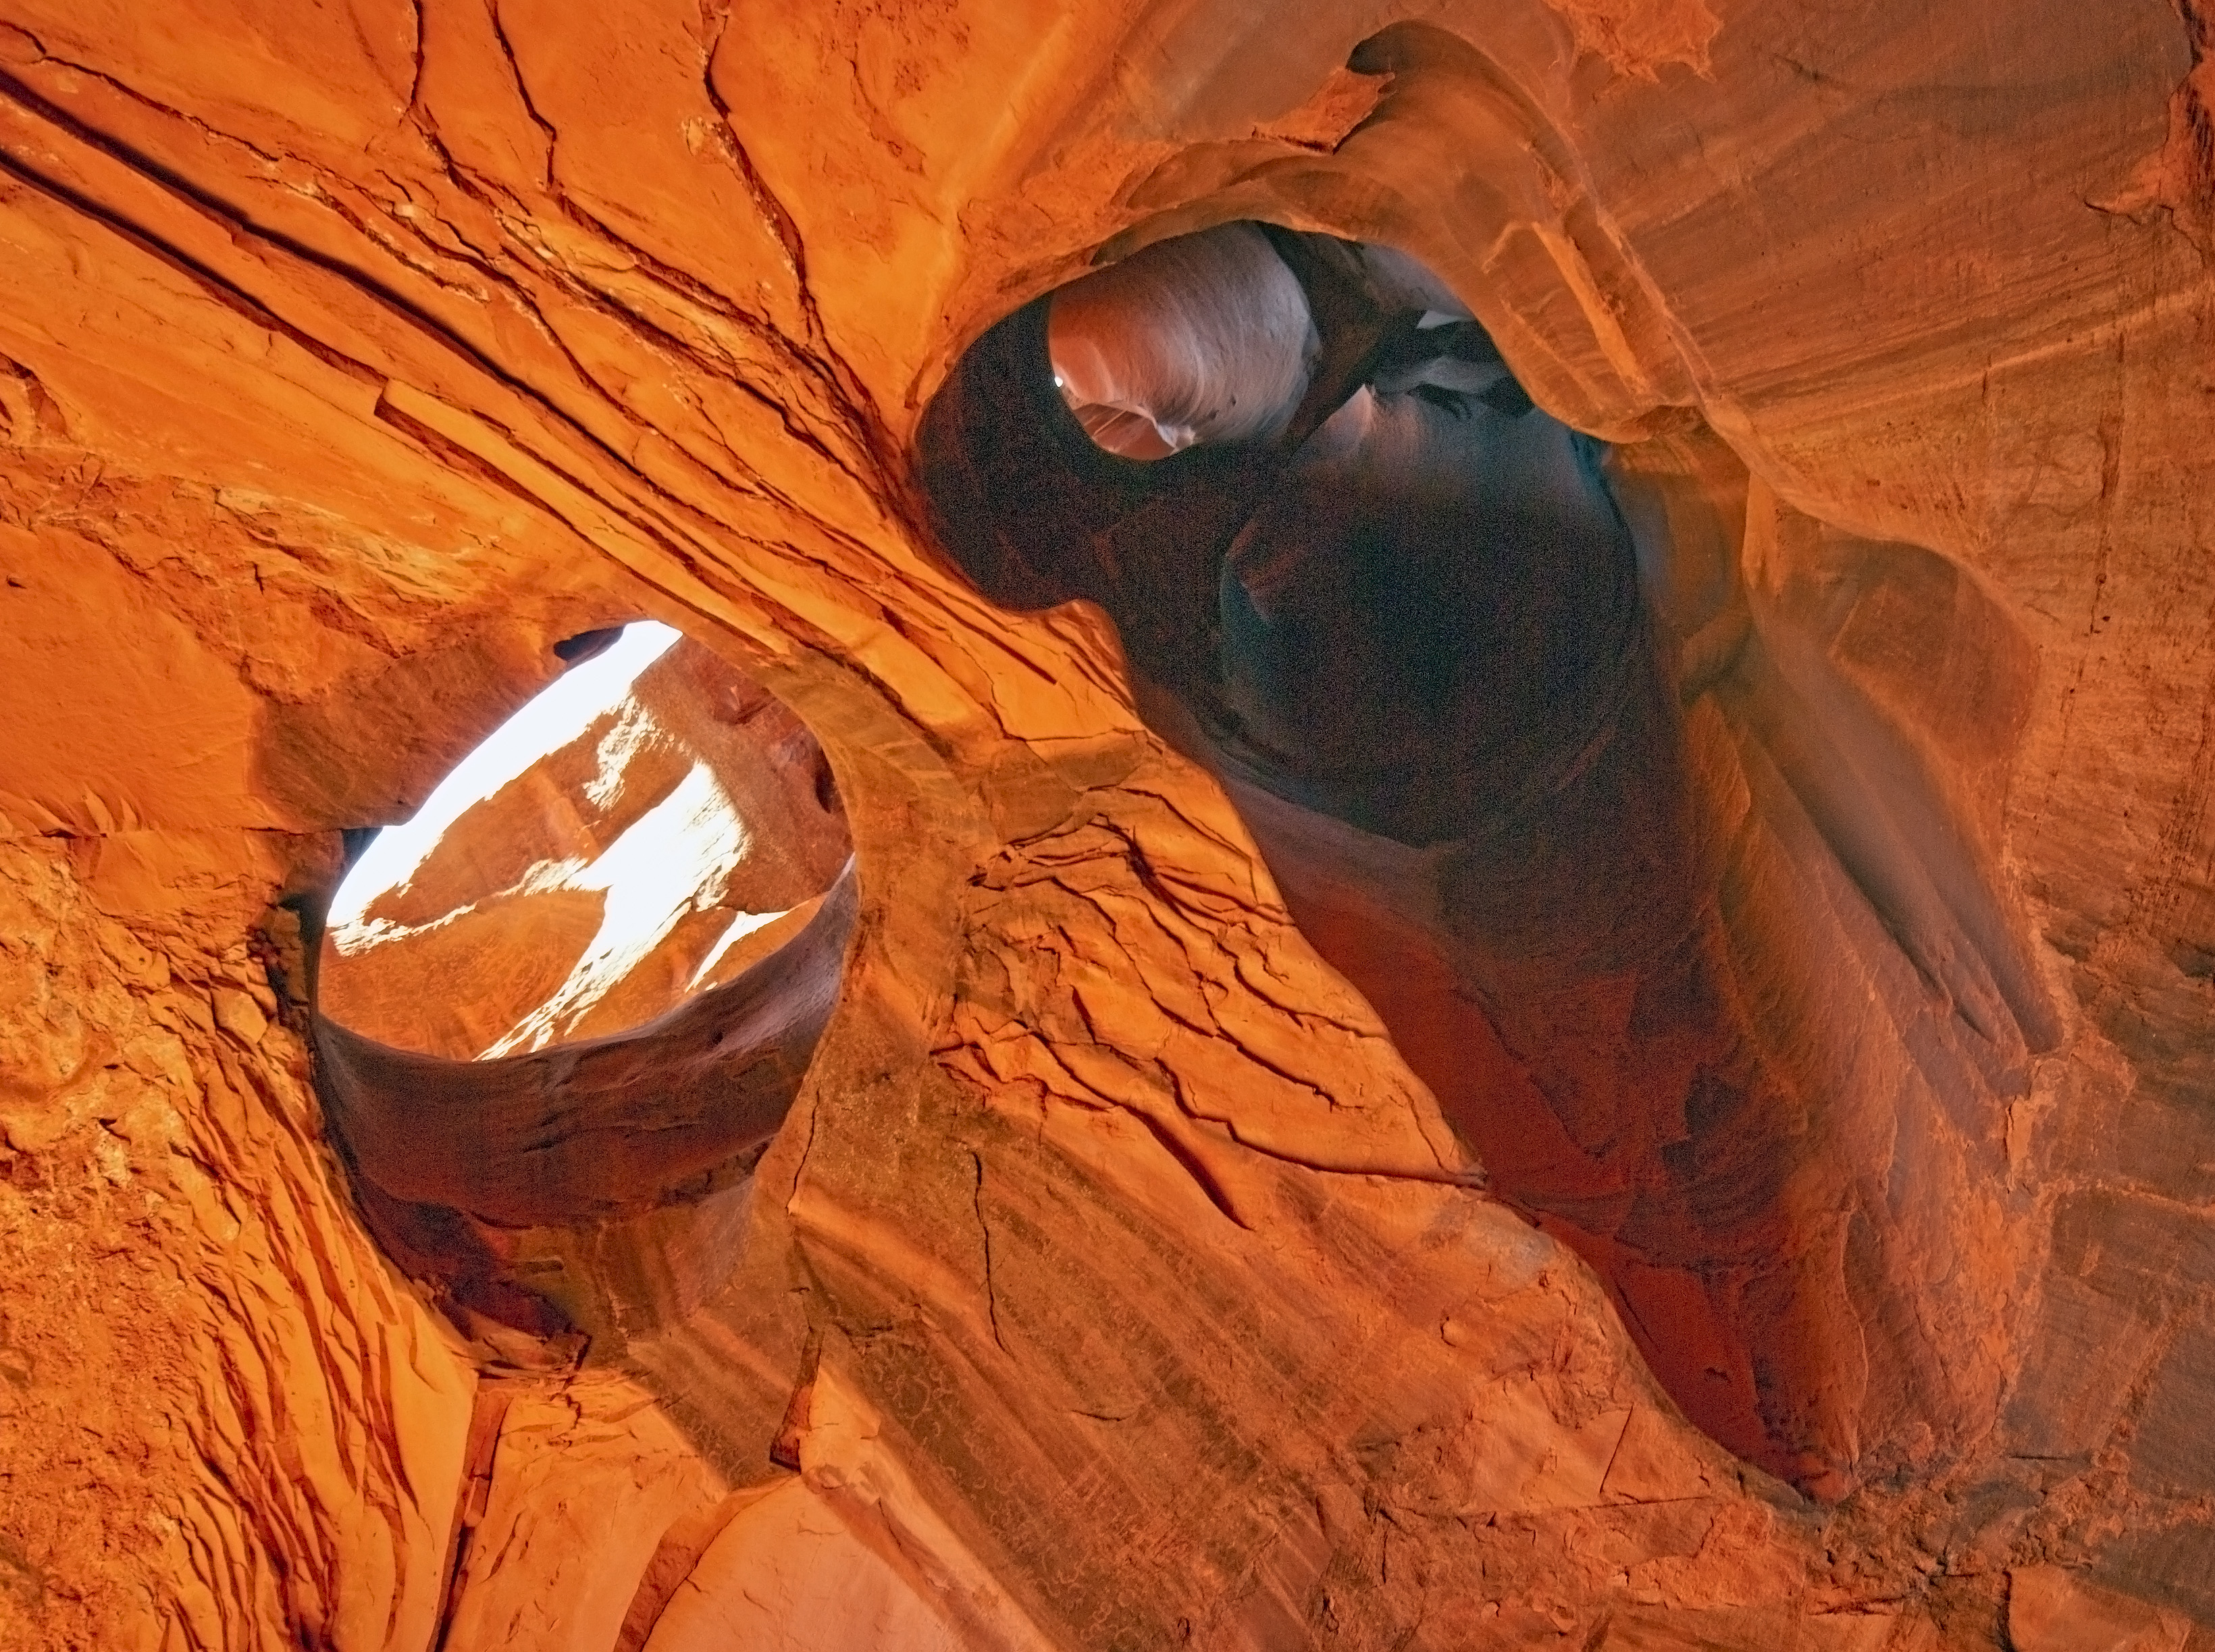
rock, formation, cave, canyon, geology, caving, goldencathedral, neoncanon, landform, geological phenomenon